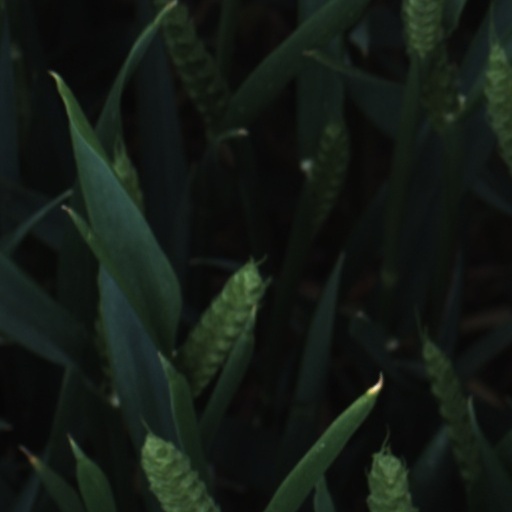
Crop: wheat